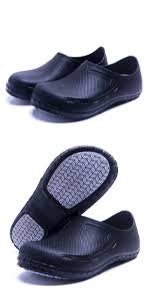
Label: Clog